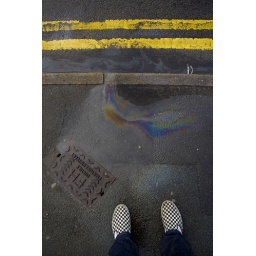
Out today in the rain, snapped some oil running from a car that was nearby.